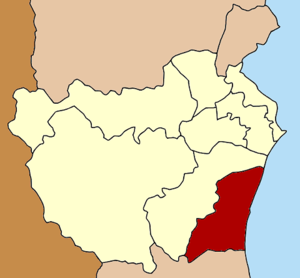
Cha-am tha ชะอำ, est une ville de Thaïlande, situé dans la provinde de Province de Phetchaburi